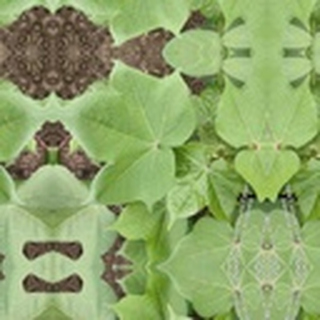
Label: healthy_cotton